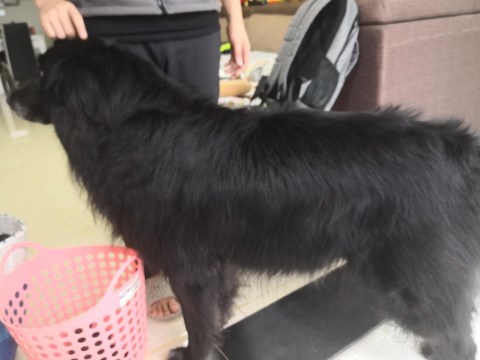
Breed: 5355-n000126-golden_retriever